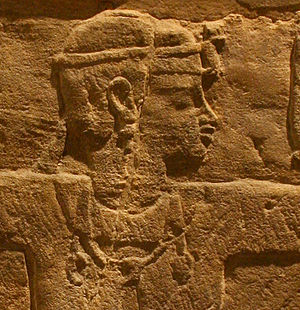
Meroë / Historie
Relief af en hersker, en «kandake» som kaldes Kandake Amanitore. Kandake var mere en titel end et navn.
Meroë var grækernes og romernes navn på hovedstaden i fortidens kushiske kongerige der lå i området mellem Den Hvide Nil, Atbara og Den Blå Nil. Byen var hovedstaden i Kush i flere århundreder. Øen Meroë ligger i den moderne region Butana, et område mellem Nilen og floden Atbara, nord for Khartoum. Byen Meroë lå ved yderkanten af Butana, og der var to andre meroitiske byer i Butana; Musawwarat es-Sufra, og Naqa. Stedet hvor byen Meroë lå, er markeret af mere end to hundrede nubiske pyramider med specielle proportioner i tre grupper, mange af pyramiderne er i dag ruiner.